Friedrich Schiller

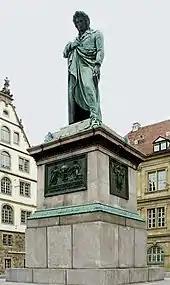
Germany's oldest Schiller memorial (1839) on Schillerplatz, Stuttgart

The first authoritative biography of Schiller was by his sister-in-law Caroline von Wolzogen in 1830, "" (Schiller's Life).